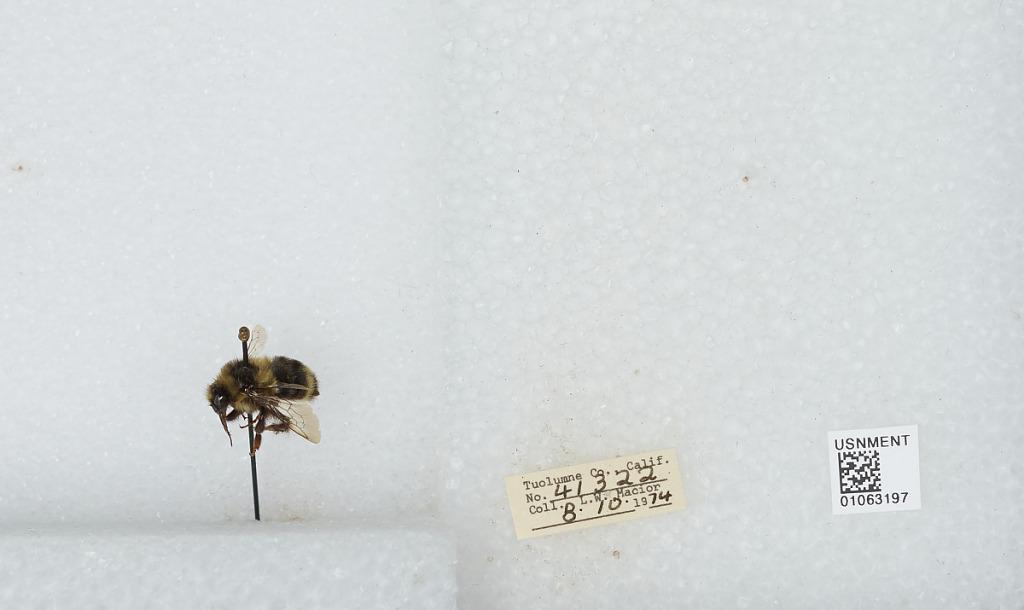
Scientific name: Bombus bifarius nearcticus
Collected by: L. Macior
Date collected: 1974-8-10
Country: United States
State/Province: California
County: Tuolumne
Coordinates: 38.02, -119.94